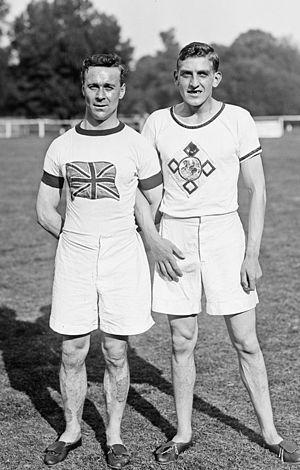
Victor Henry Augustus « Vic » d'Arcy est un athlète britannique, spécialiste du sprint.